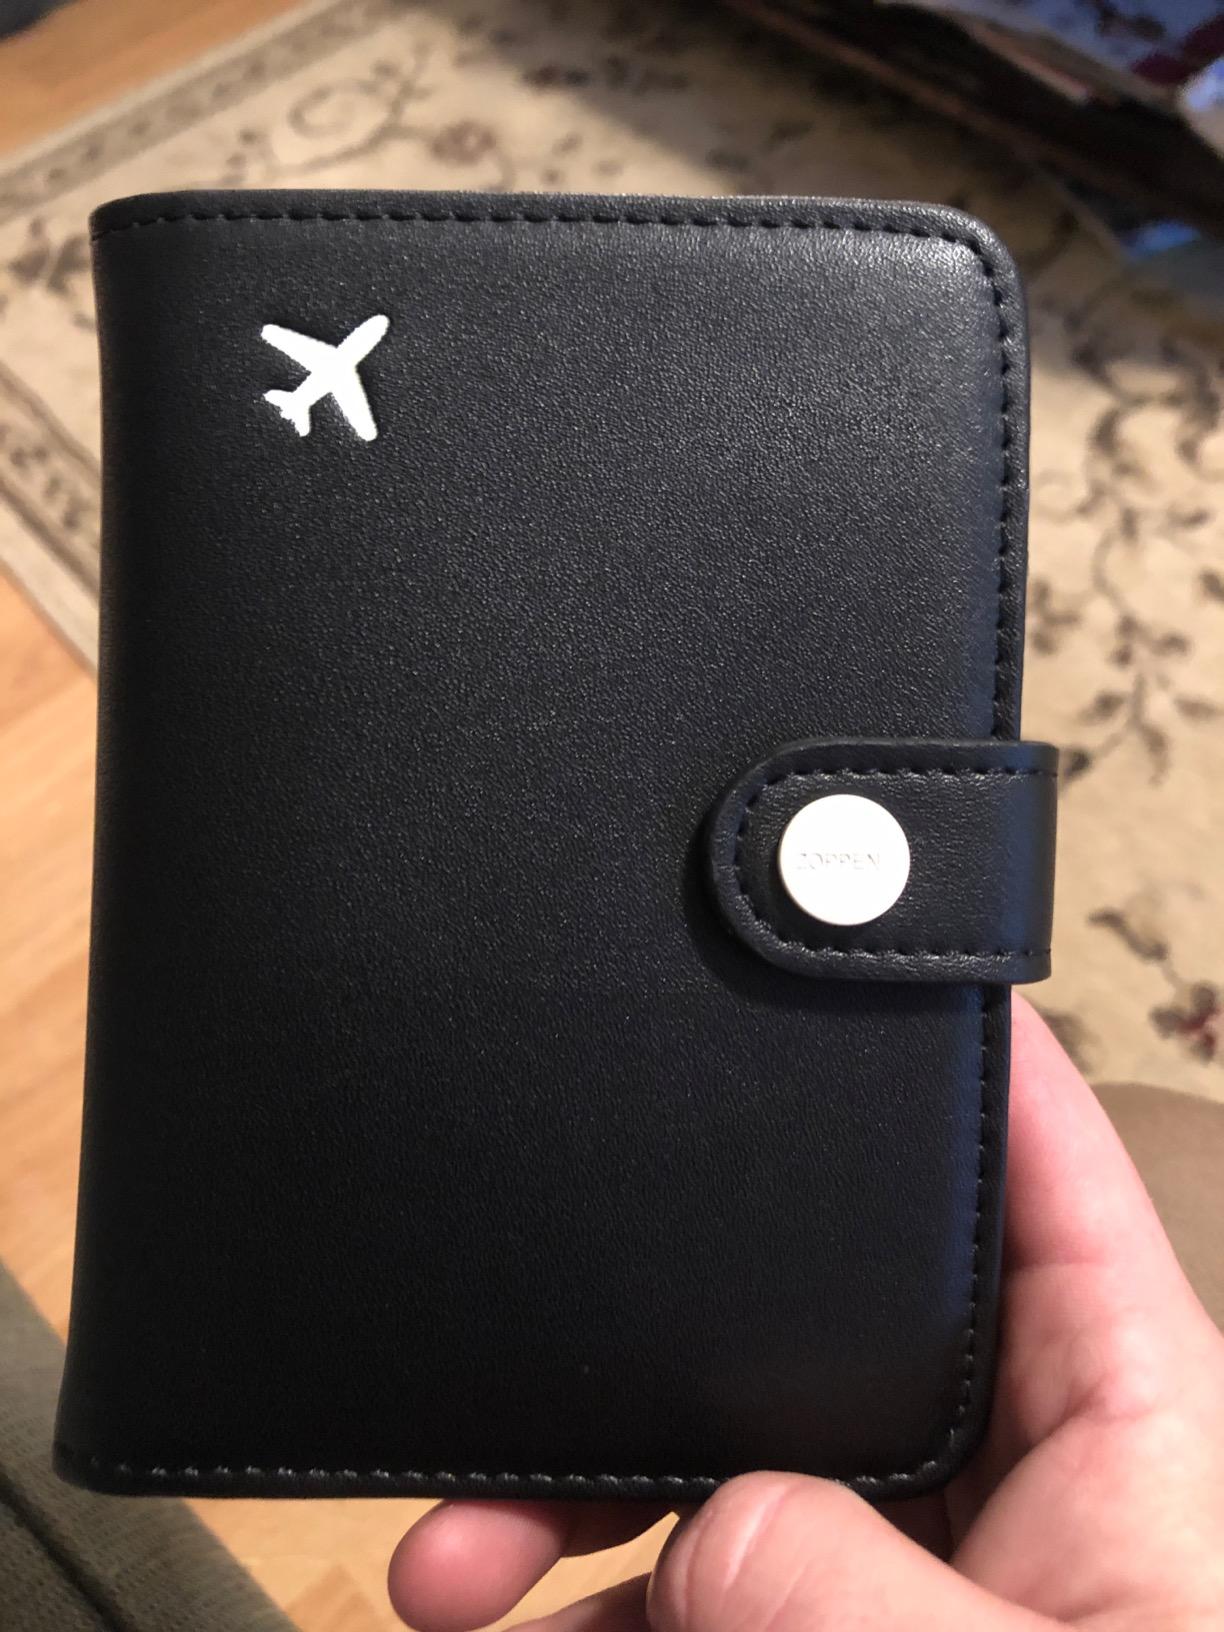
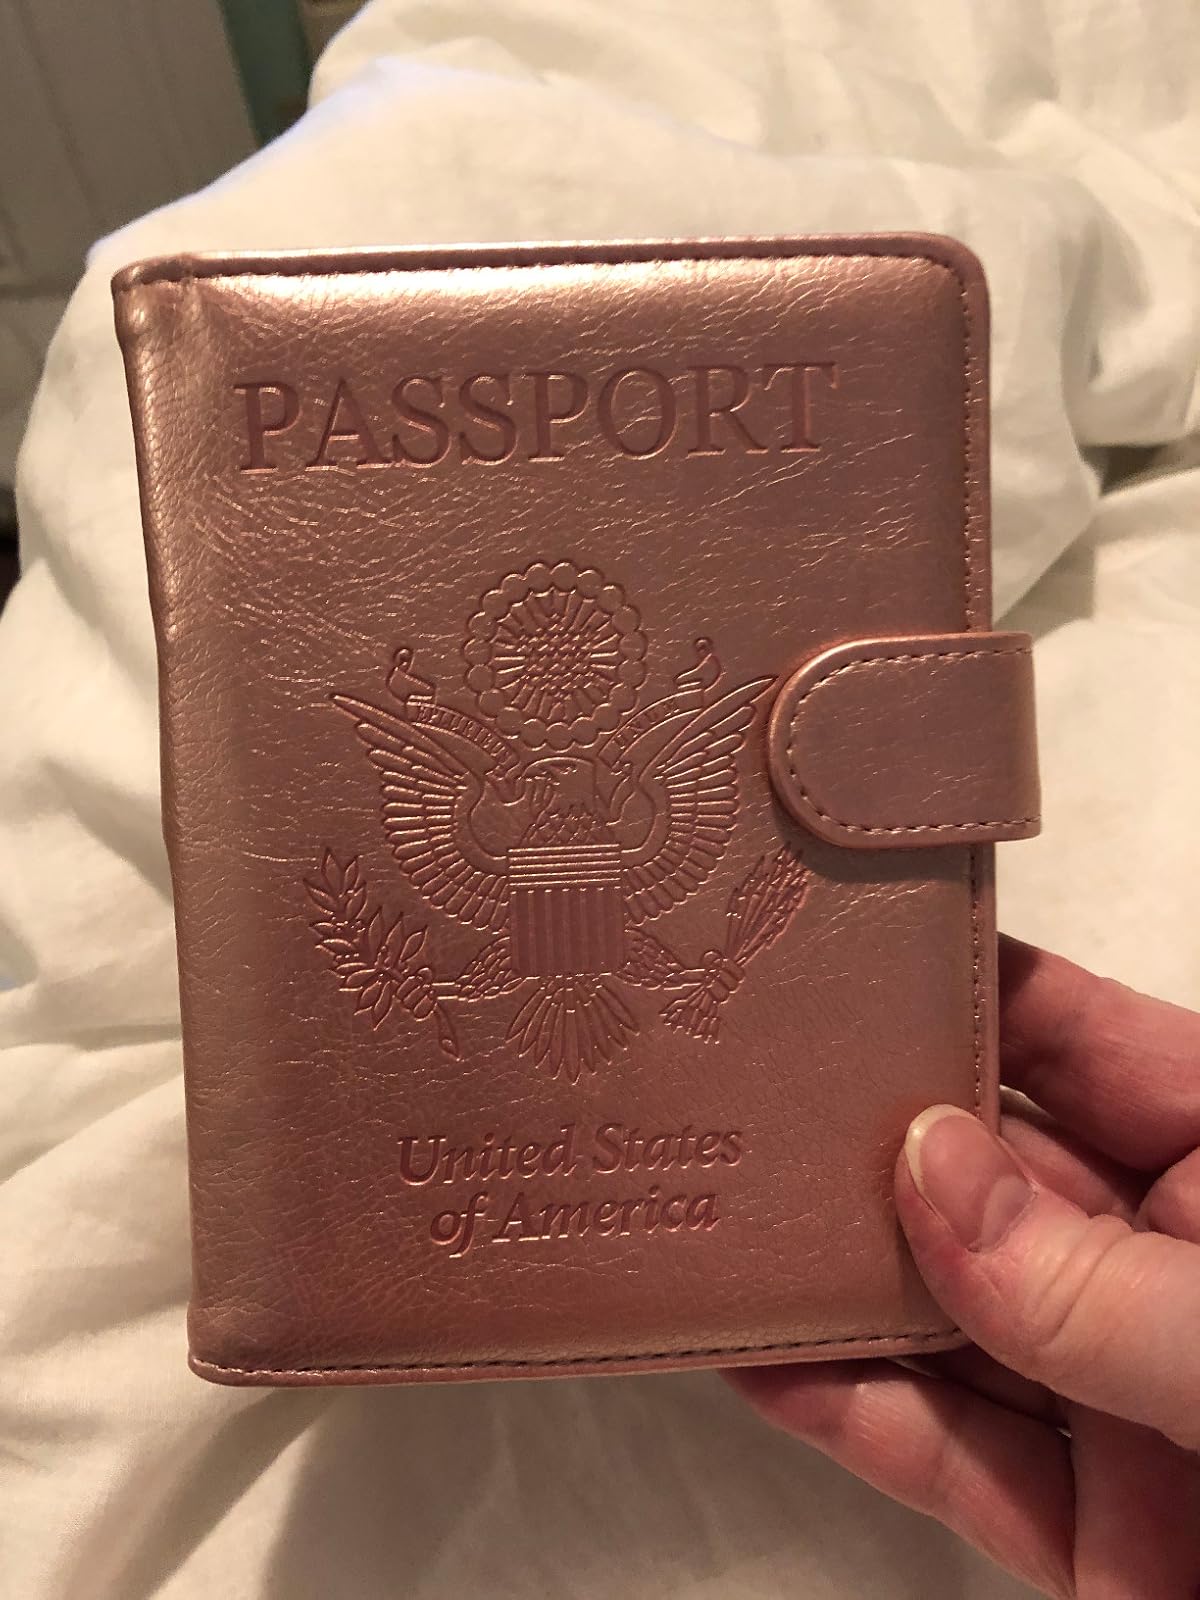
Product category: accessories_wallet
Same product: no